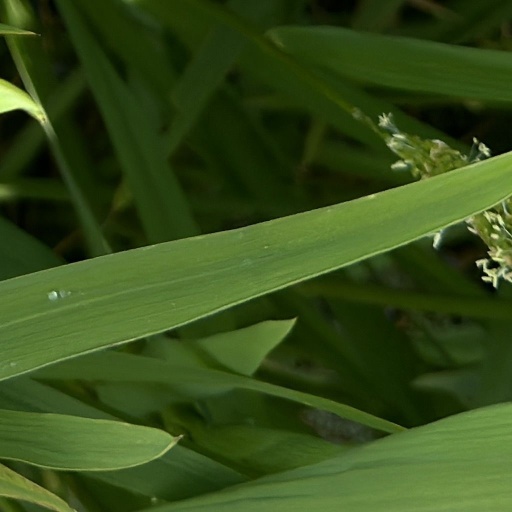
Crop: rice